S. T. Joshi

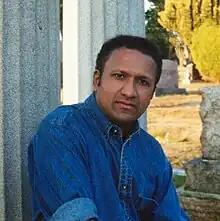
S. T. Joshi in 2002.

Sunand Tryambak Joshi (born June 22, 1958) is an American literary critic whose work has largely focused on weird and fantastic fiction, especially the life and work of H. P. Lovecraft and associated writers.